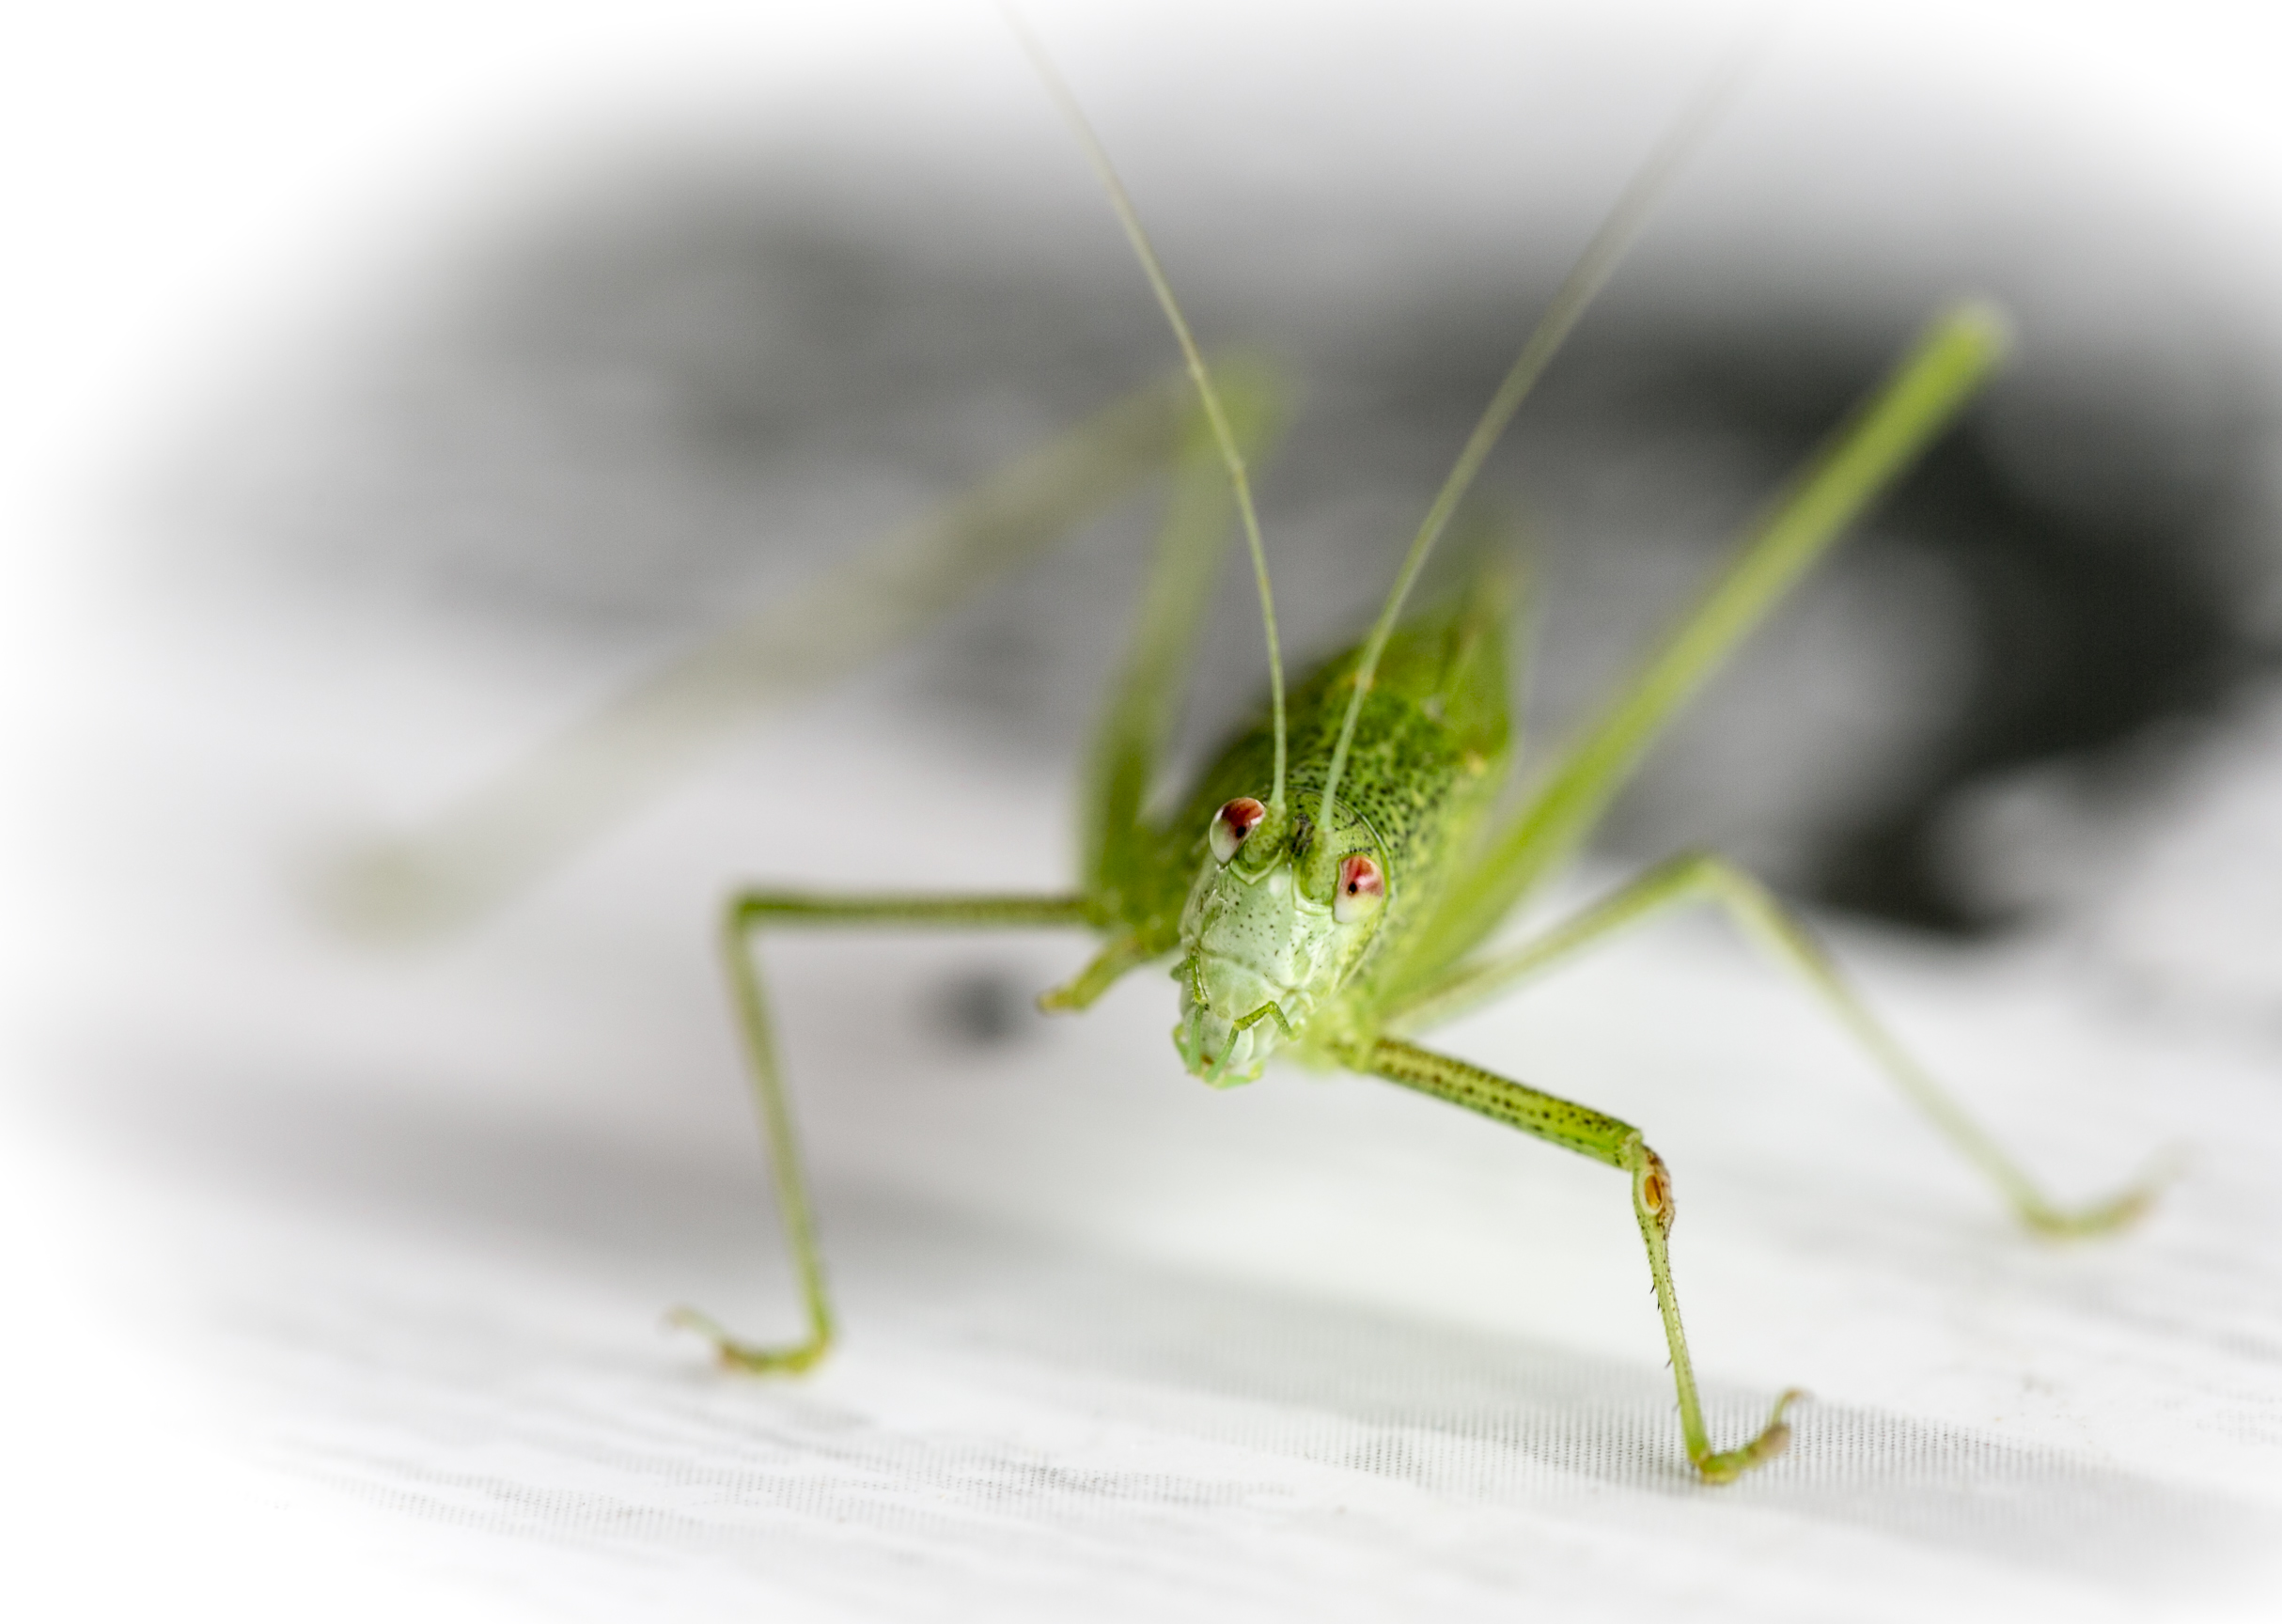
natural, eye, insect, arthropod, locust, plant, pest, cricket, terrestrial plant, grasshopper, cricket like insect, parasite, invertebrate, macro photography, mantis, symmetry, wildlife, balance, slope, terrestrial animal, Pedicel, plant stem, Oecanthidae